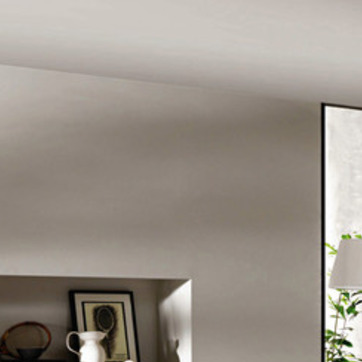
Material: painted